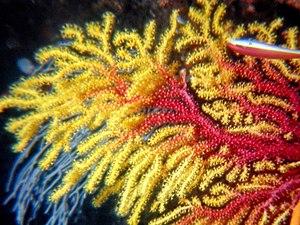
Gorgone méditerranéenne